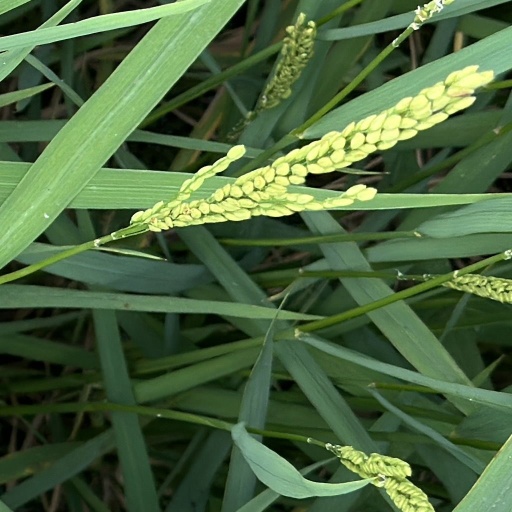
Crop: rice